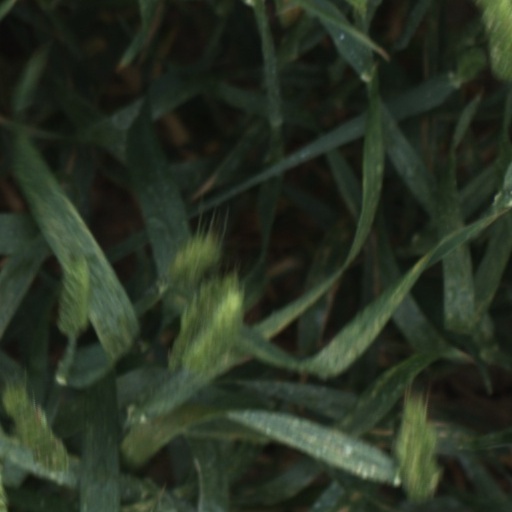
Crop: wheat